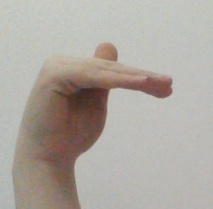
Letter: khaa